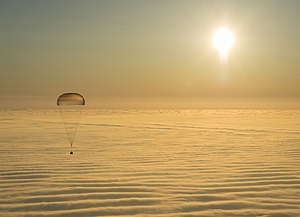
Rumfart / Se også
Det russiske rumfartøj Sojuz under nedstigning til Jorden i marts 2015
Rumfart betegner rejse eller transport i rummet. Der skelnes mellem bemandede og ubemandede rummissioner.